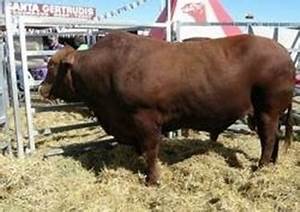
Label: mucca